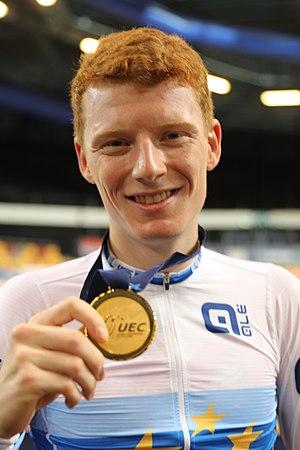
Frederik Rodenberg Madsen, né le 22 janvier 1998 à Værløse, est un coureur cycliste danois, membre de l'équipe Uno-X Norwegian Development. Il court sur piste et sur route. Spécialiste de la poursuite sur piste, il est notamment champion du monde de poursuite par équipes en 2020 et champion d'Europe de poursuite par équipes en 2019.